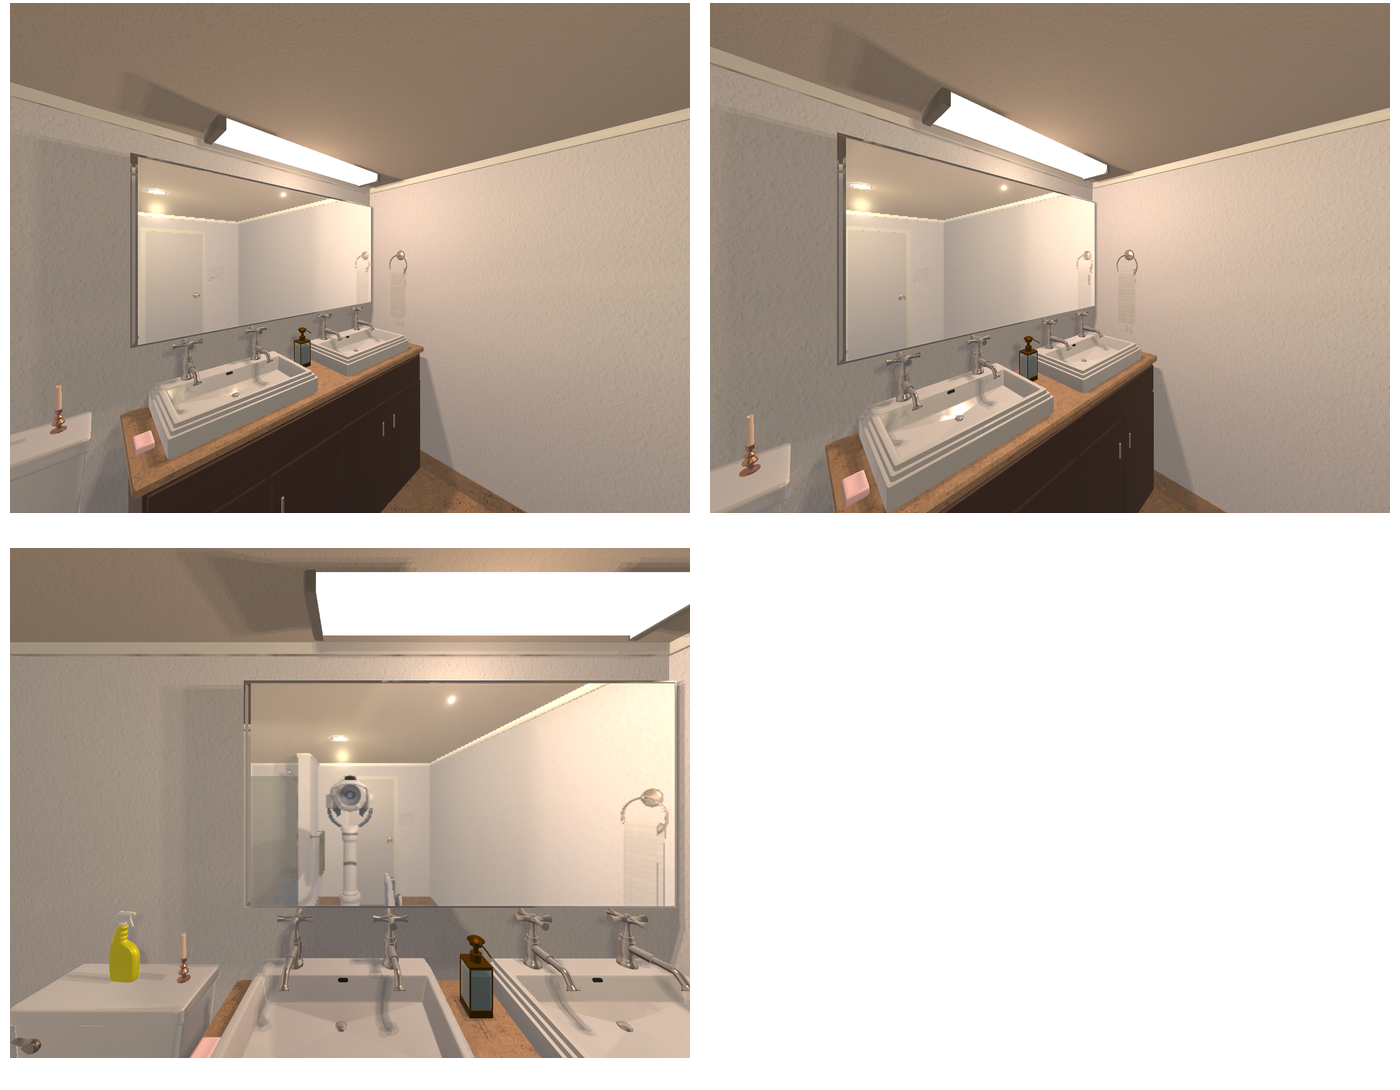Task instruction: Control water flow of two bathroom sinks, each with its own handle and knob.
Answer: {"task_instruction": "Control water flow of two bathroom sinks, each with its own handle and knob.", "nodes": ["faucet / handle1", "faucet / handle2", "button / knob1", "button / knob2", "bathroom sink1", "bathroom sink2"], "edges": [{"functional_relationship": "control", "object1": "faucet / handle1", "object2": "bathroom sink1", "spatial_relations": ["higher_than", "close"], "is_touching": true}, {"functional_relationship": "control", "object1": "button / knob1", "object2": "bathroom sink1", "spatial_relations": ["close", "lower_than"], "is_touching": true}, {"functional_relationship": "control", "object1": "faucet / handle2", "object2": "bathroom sink2", "spatial_relations": ["higher_than", "close"], "is_touching": true}, {"functional_relationship": "control", "object1": "button / knob2", "object2": "bathroom sink2", "spatial_relations": ["close", "lower_than"], "is_touching": true}], "action_type": "press", "function_type": "water_flow_control"}